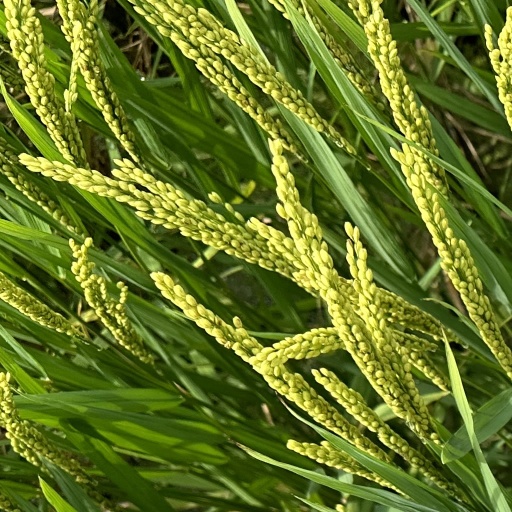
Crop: rice